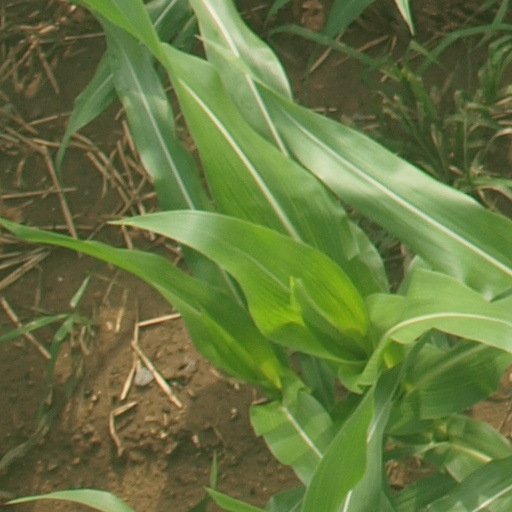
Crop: maize; corn